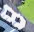
Number: 8